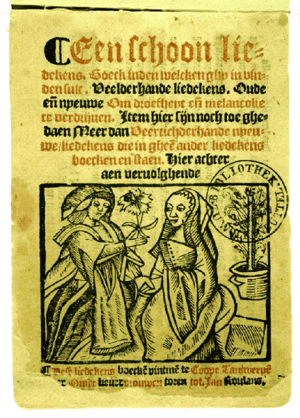
L’Antwerps liedboek, ou le recueil de chansons d'Anvers, fut imprimé sur les presses de Jan Roulans à Anvers en 1544 sous le titre : Een schoon liedekens. Boeck inden welcken ghy vinden sult. Veelderhande liedekens. Oude en nyeuwe Om droefheyt ende melancolie te verdrijuen.
Les chansons polyphoniques néerlandaises appartiennent au répertoire des compositeurs de l'école franco-flamande, allant de la fin du XIVᵉ siècle au début du XVIIᵉ siècle.